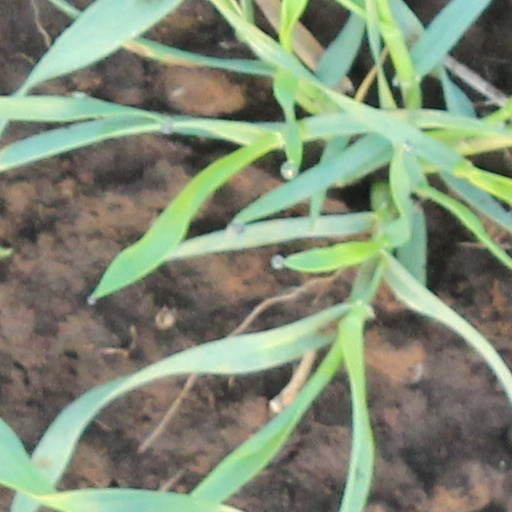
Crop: wheat